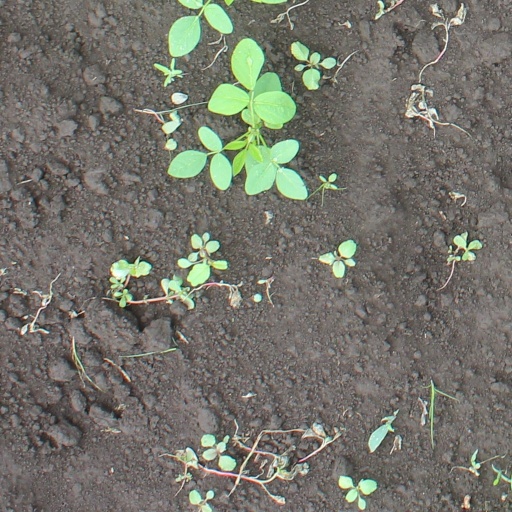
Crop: soybean